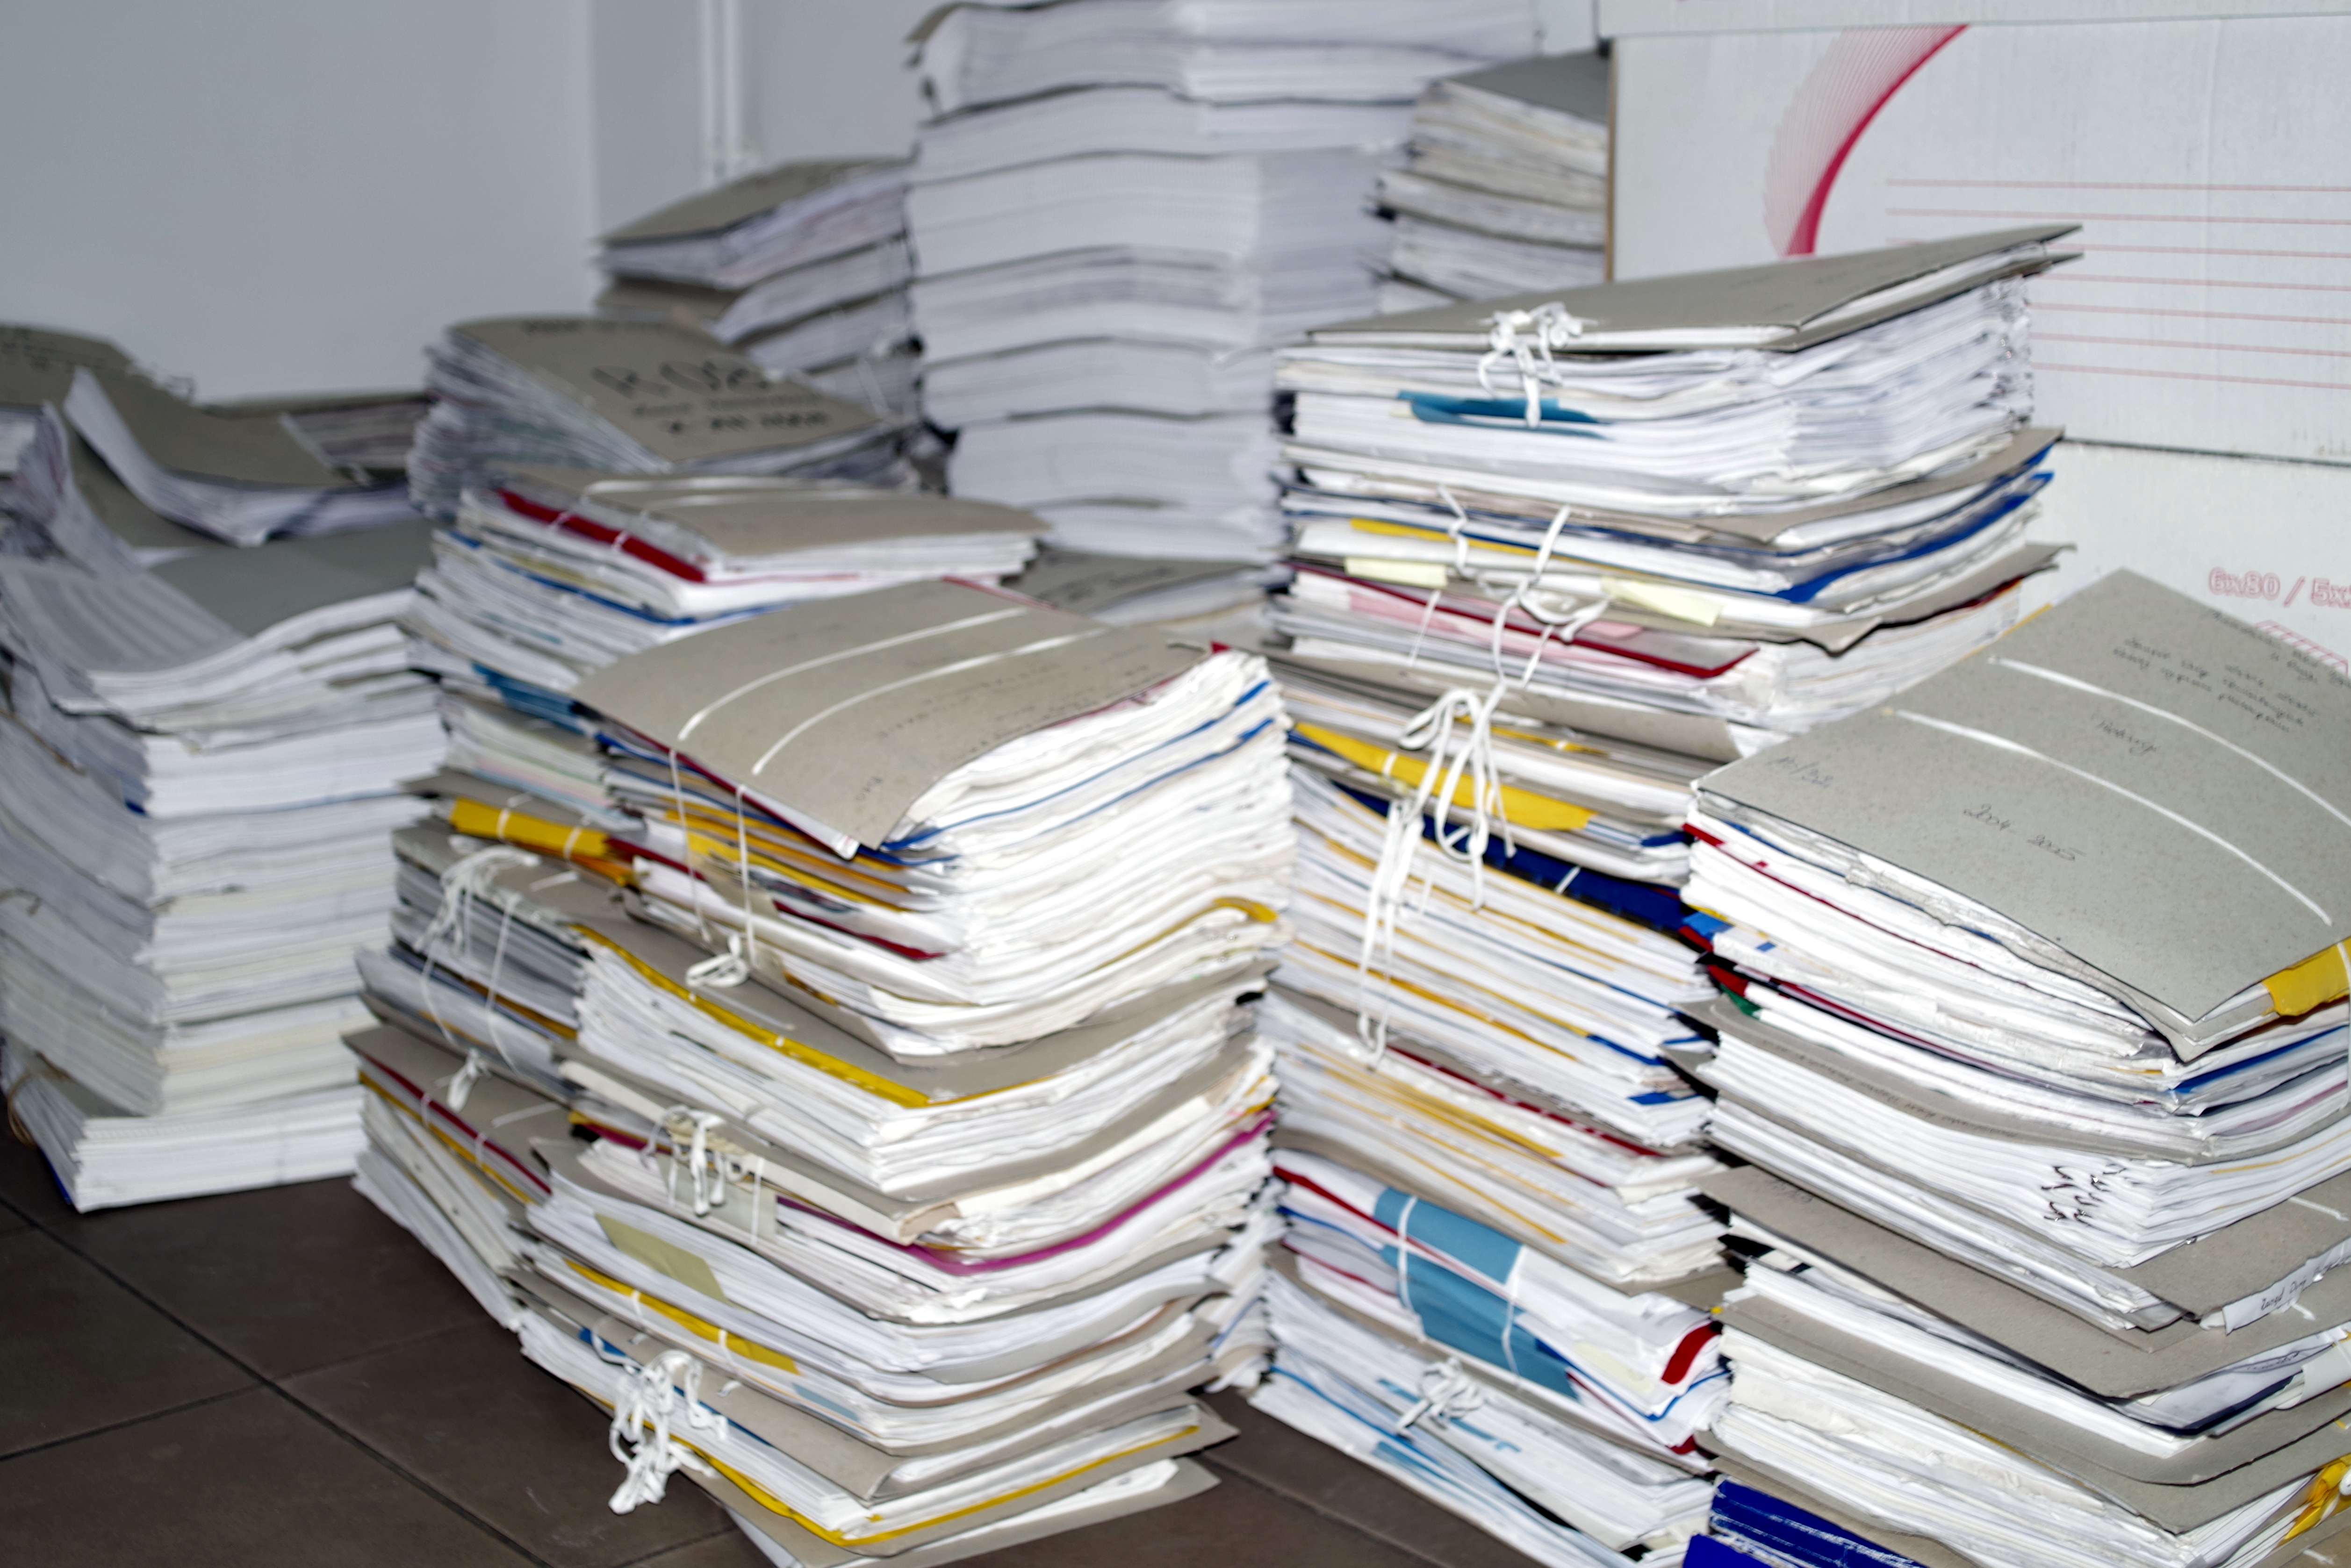
book, old, newspaper, money, stack, paper, ecology, briefcase, cash, art, papers, cargo, archive, document, secret, documents, scrap, files, personal, a lot, documentation, a pile of